Granadan school of sculpture

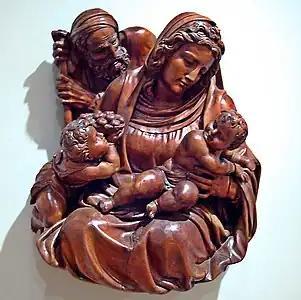
"Sagrada Familia" ("Holy Family"), by Diego de Siloé, now in the National Sculpture Museum in Valladolid

The Granadan school of sculpture or Granadine school of sculpture—the tradition of Christian religious sculpture in Granada, Andalusia, Spain—began in the 16th century and constituted a clear tradition of its own by the 17th century. The extraordinary artistic activity of Renaissance Granada brought artists to that city from various regions of Spain and from other parts of Europe.